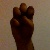
The image shows a hand gesture representing the letter 'E' in Indian Sign Language.